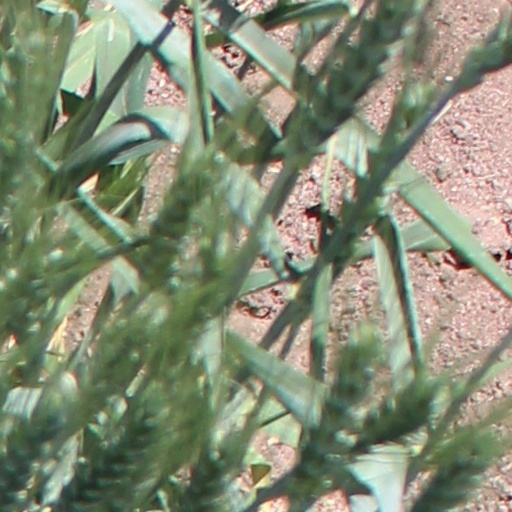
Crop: wheat